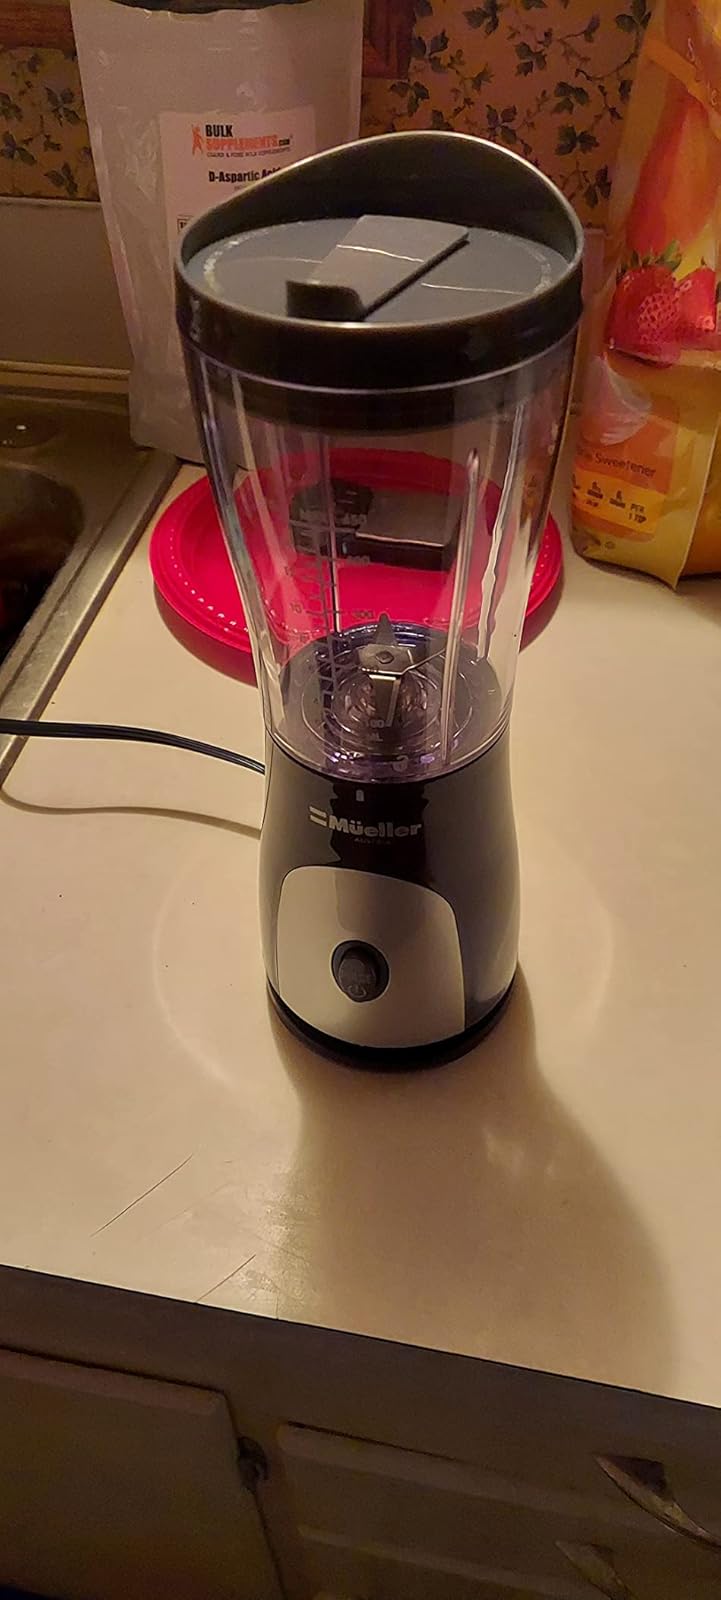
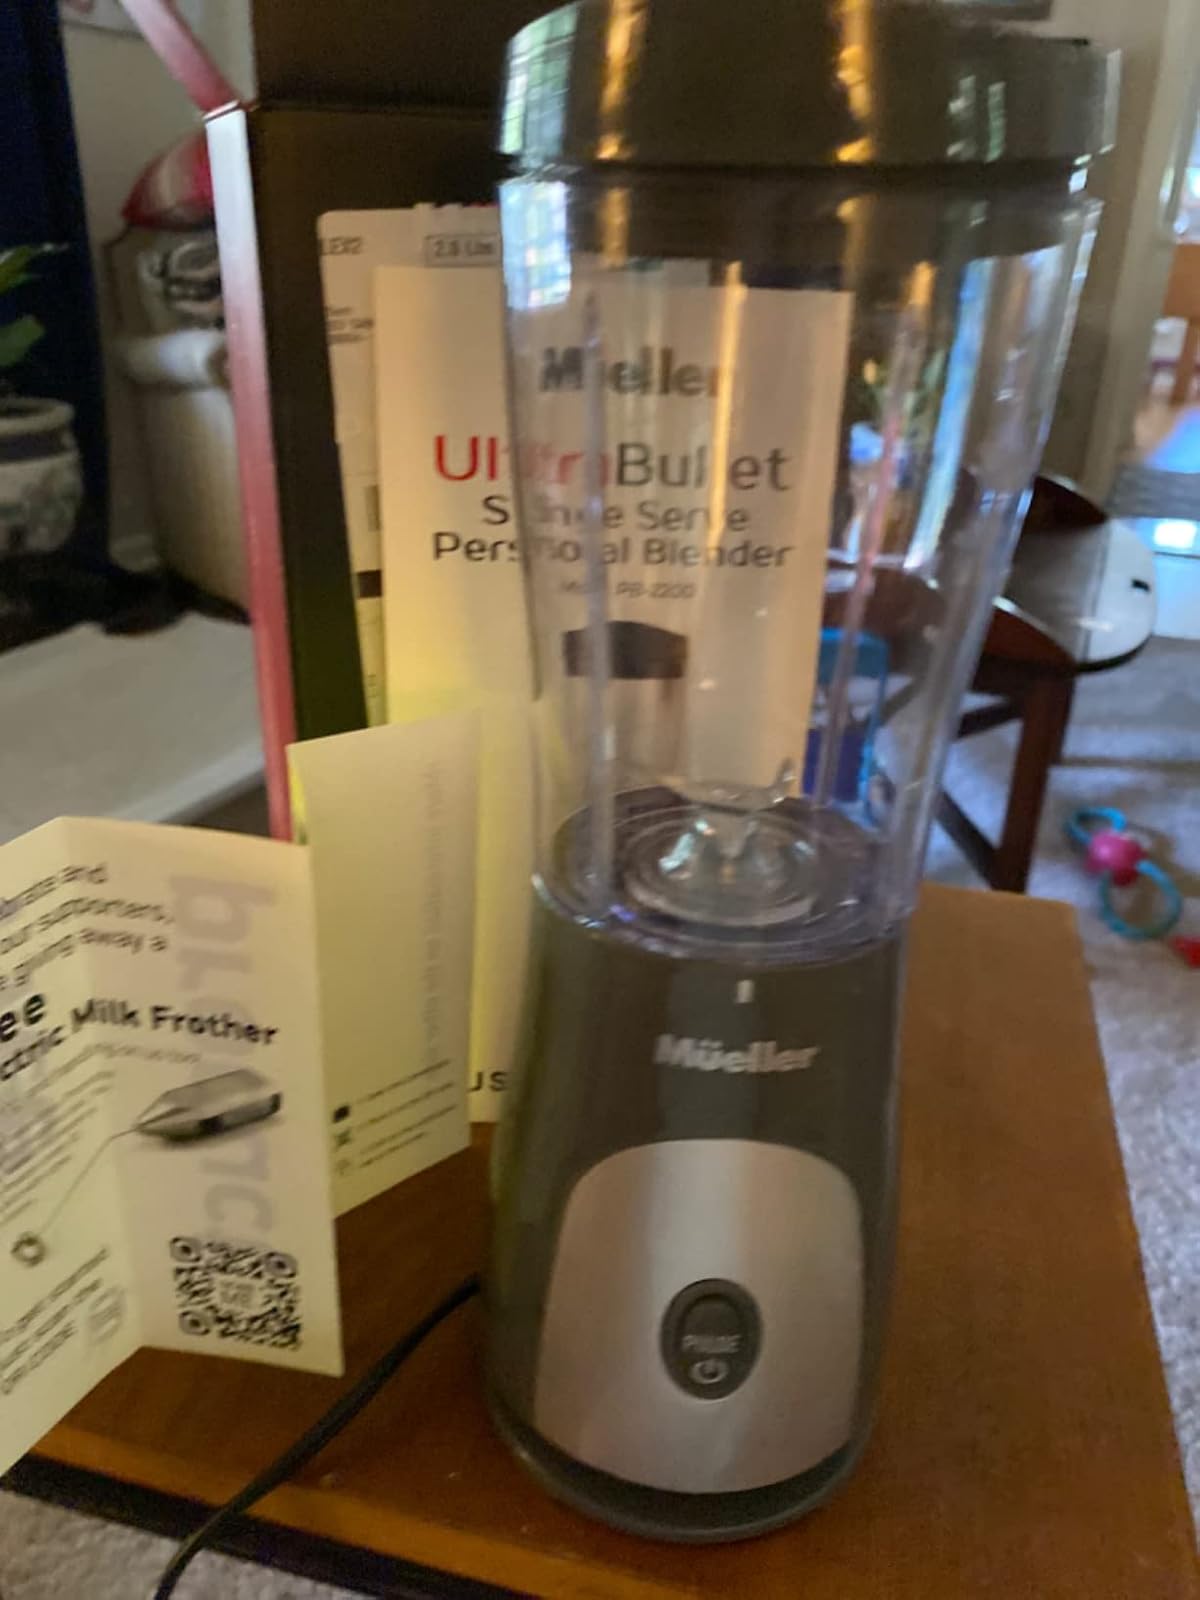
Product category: items_blender
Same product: yes